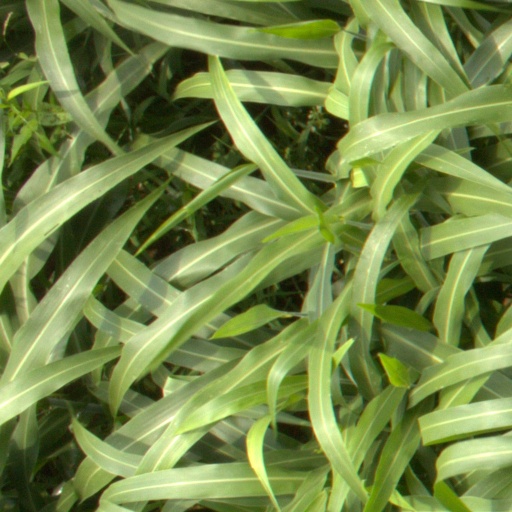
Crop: sorghum